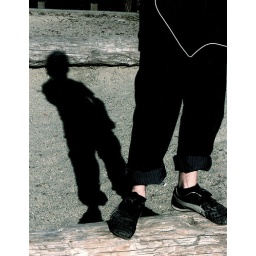
building a castle in the sand